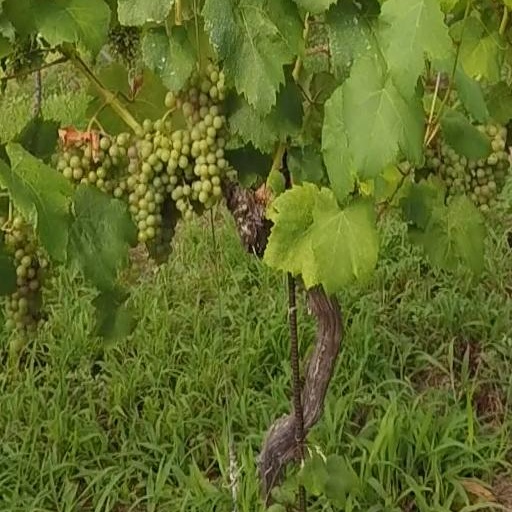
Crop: grape